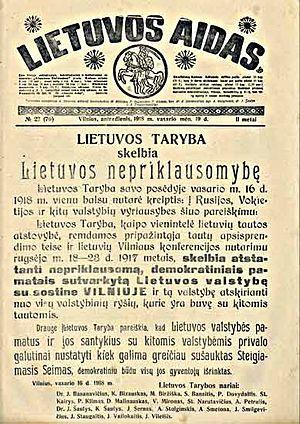
La Déclaration d'indépendance de la Lituanie ou Loi du 16 février a été signée par le Conseil de Lituanie le 16 février 1918. Elle proclame la restauration d'un État indépendant de Lituanie, régi par des principes démocratiques, ayant Vilnius pour capitale. La loi a été signée à l'unanimité des vingt conseillers, présidés par Jonas Basanavičius. Elle est le résultat d'une série de résolutions issues de la Conférence de Vilnius et de la Loi du 8 janvier. Son élaboration fut longue et délicate en raison des pressions exercées par l'Empire allemand souhaitant la conclusion d'une alliance. Le Conseil dut manœuvrer avec finesse entre les Allemands, dont les troupes étaient présentes en Lituanie, et les exigences du peuple lituanien.